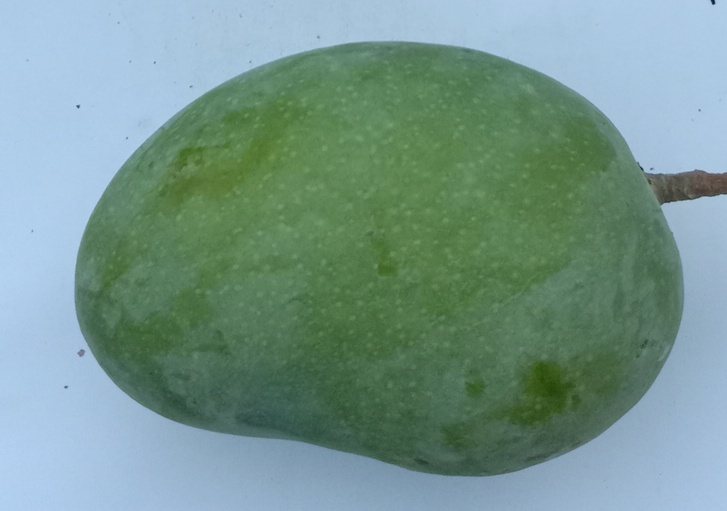
Mango variety: Chaunsa (Summer Bahisht)